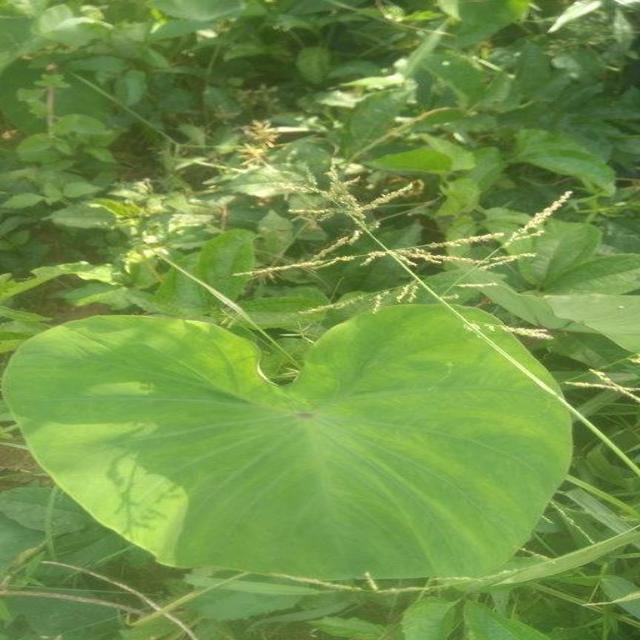
Label: Healthy